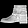
Label: Ankle boot